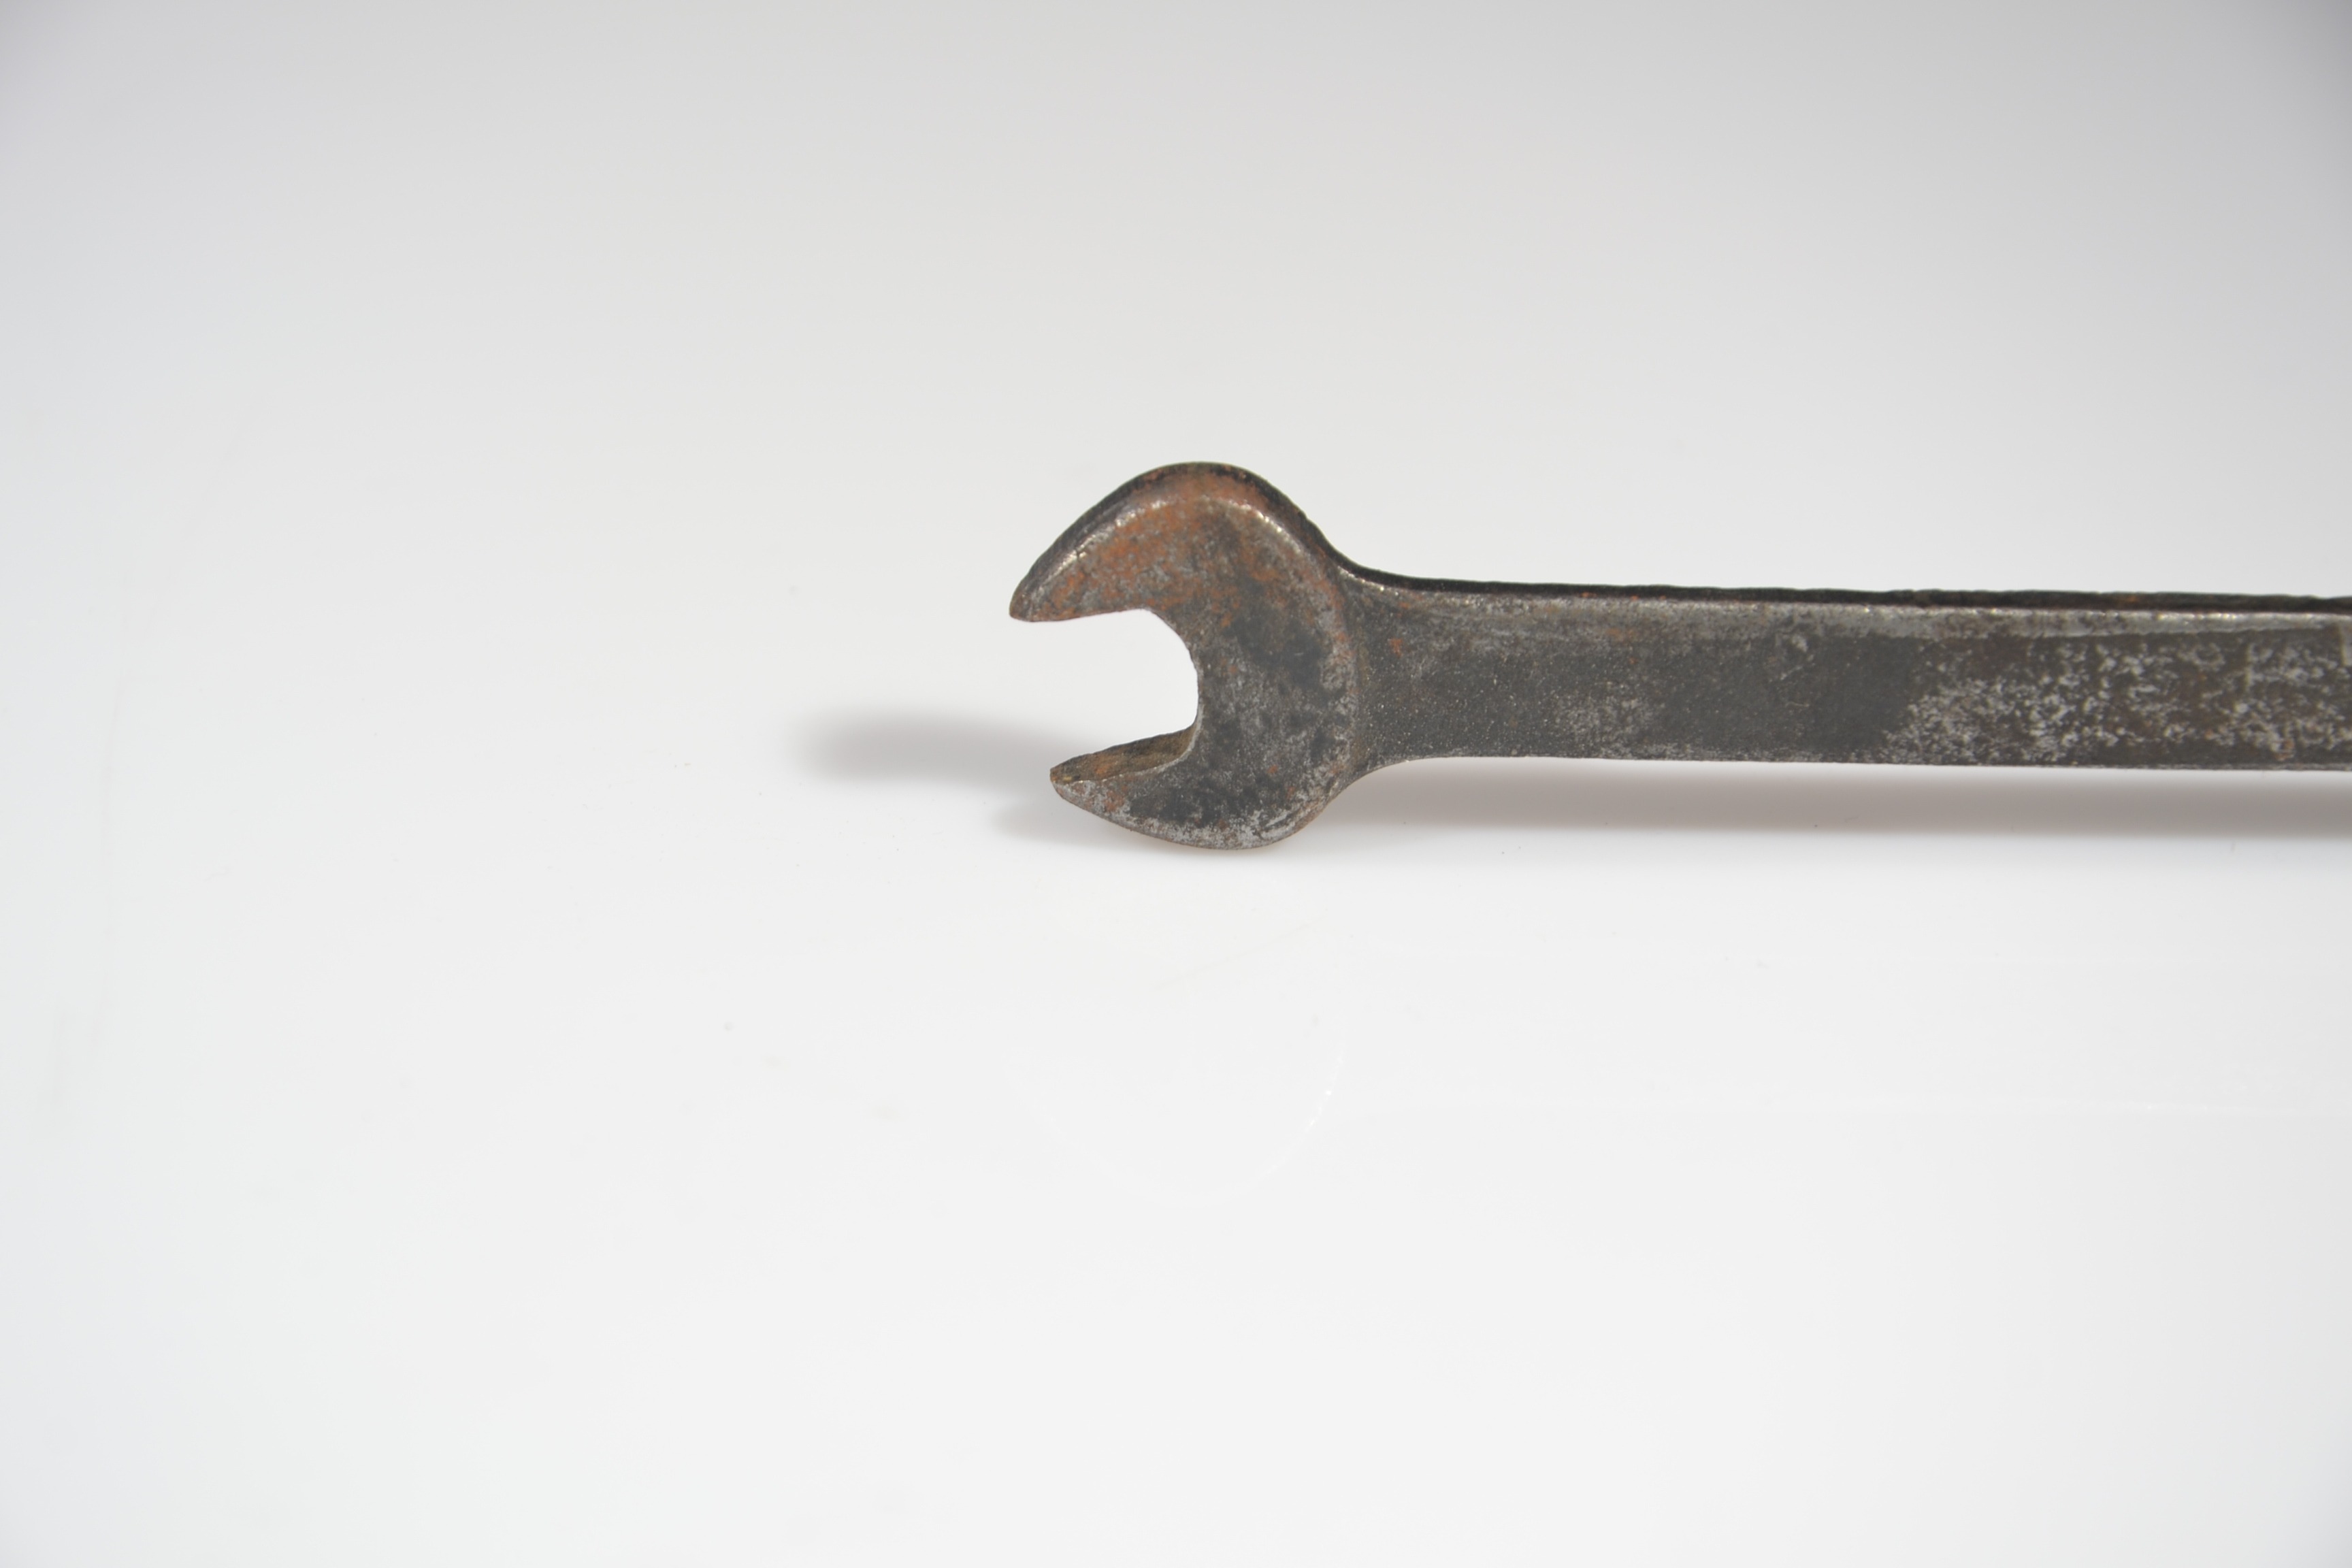
tool, key, tools, wrench, angle, tighten, product design, screw on, adjustable spanner